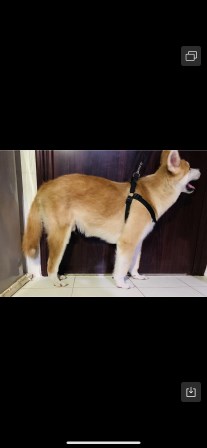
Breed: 1043-n000001-Shiba_Dog